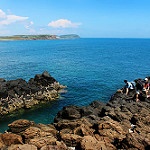
Label: sea